Multiple unit

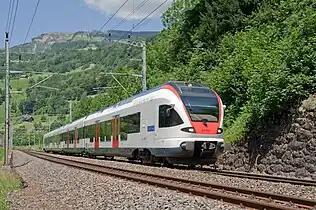
The RABe 523 is the most common multiple units on Switzerland, used by almost every S-Bahn.

The concept of multiple unit has entered the horizon of the Chinese since the 6th Speed-up Campaign of China Railway in 2007. With the upgrade of Jinghu Railway, North Jingguang Railway, Jingha Railway and Hukun Railway, and the construction of new Passenger Dedicated Lines (or Passenger Railways) completed, CRH (China Railway High-speed) trains have been put into service, mainly in North and Northeast China, and East China. All these CRH trains are electric multiple units. This was the beginning of the general service of multiple unit trains in China's national railway system.